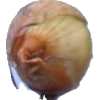
Label: onion